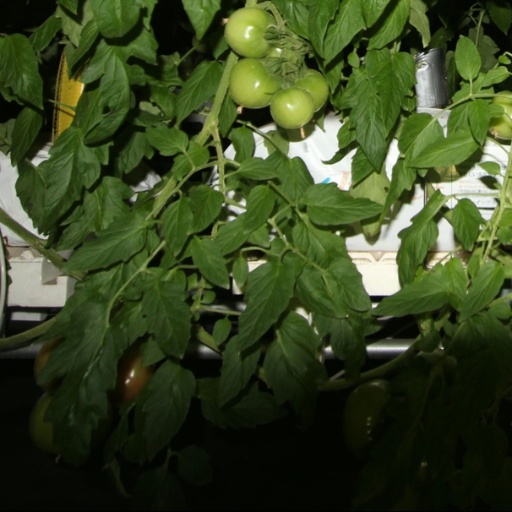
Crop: tomato